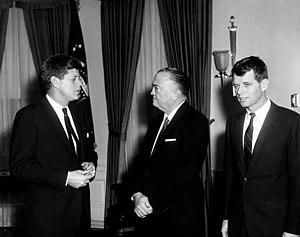
Robert Francis Kennedy, dit Bob Kennedy, communément appelé Bobby Kennedy et par ses initiales RFK, né le 20 novembre 1925 à Boston dans le Massachusetts et mort assassiné le 6 juin 1968 à Los Angeles, est un homme politique américain et frère cadet du 35ᵉ président des États-Unis John Fitzgerald Kennedy, assassiné en novembre 1963.